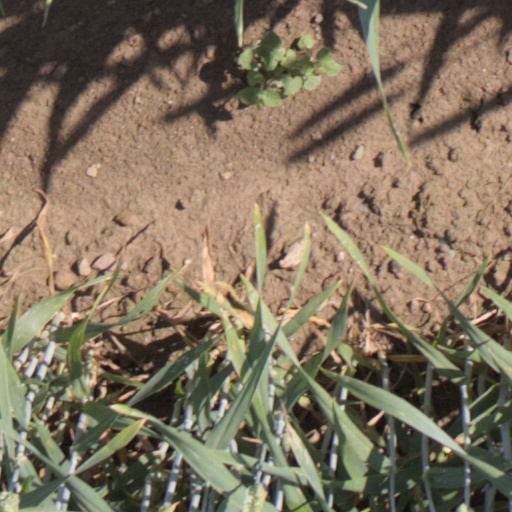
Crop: wheat